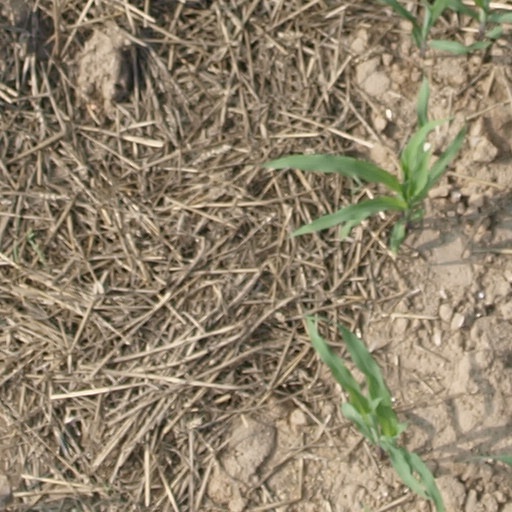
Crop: maize; corn